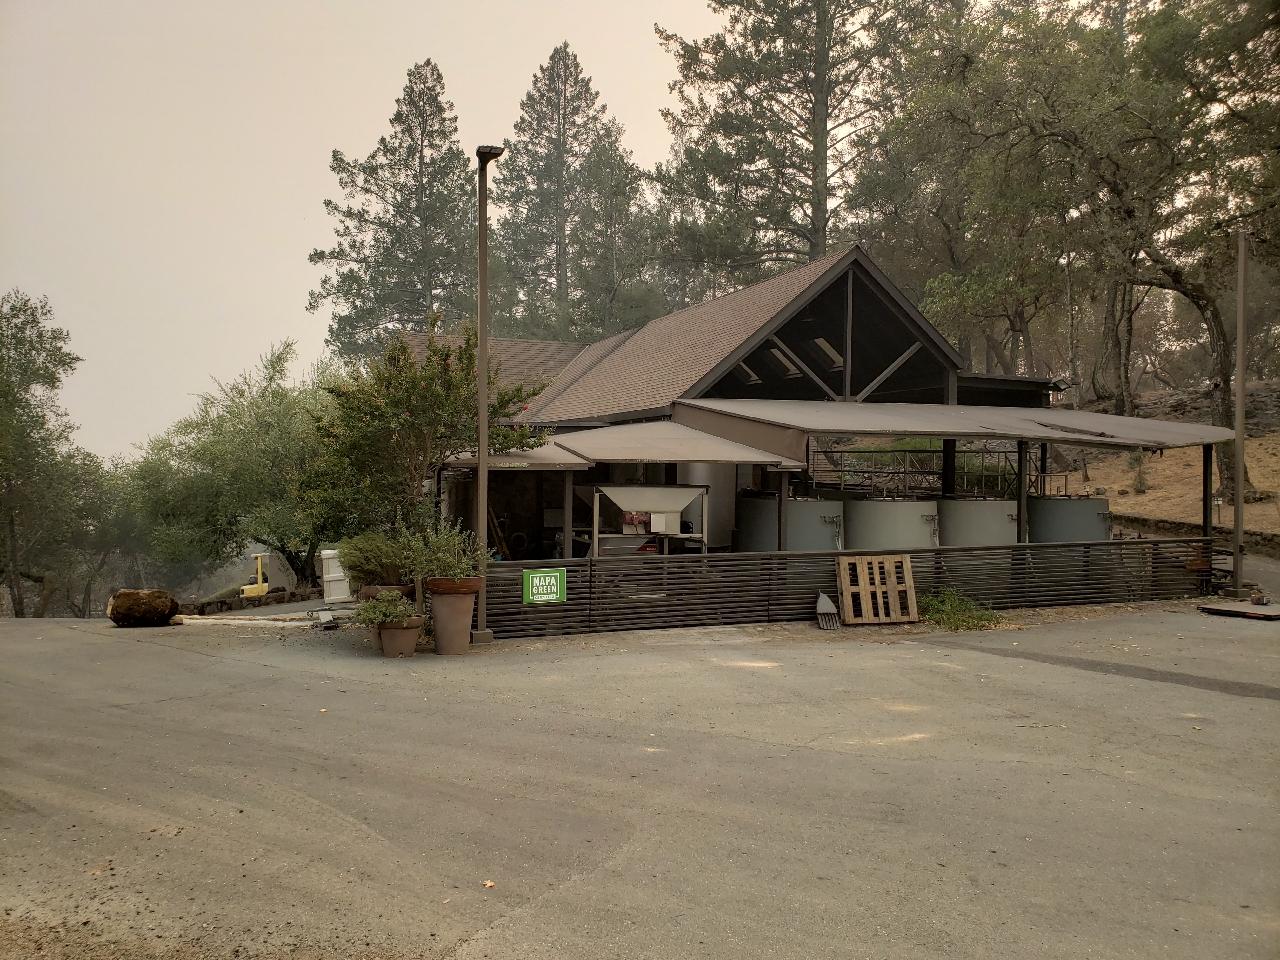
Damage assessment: no_damage